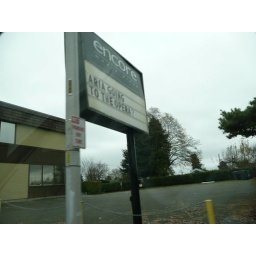
sign of 85th street in Greenwood part of Seattle